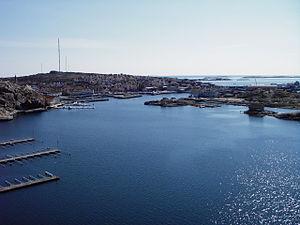
Kungshamn est une localité de Suède située en Bohuslän sur la côte ouest du pays.